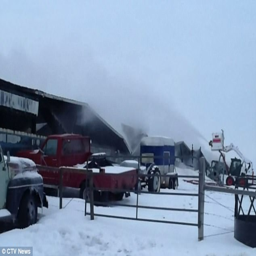
by the time the fire was extinguished , the cars were damaged beyond repair